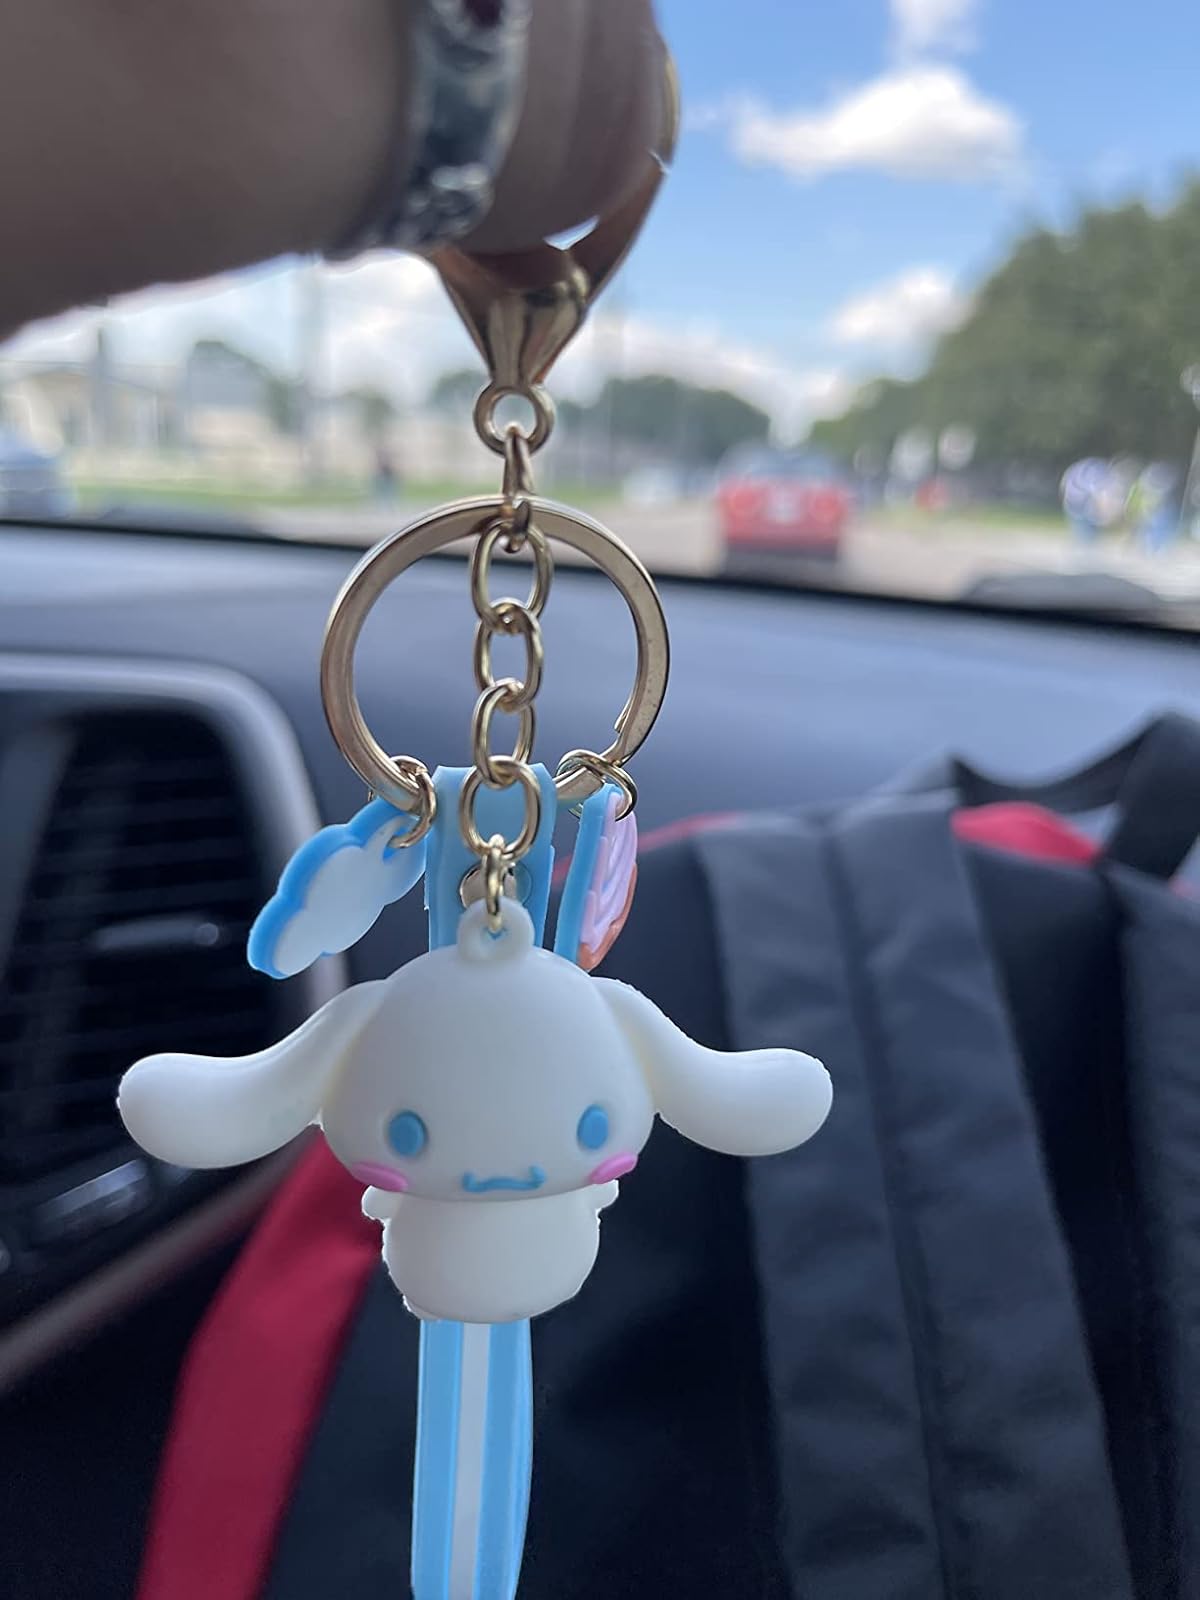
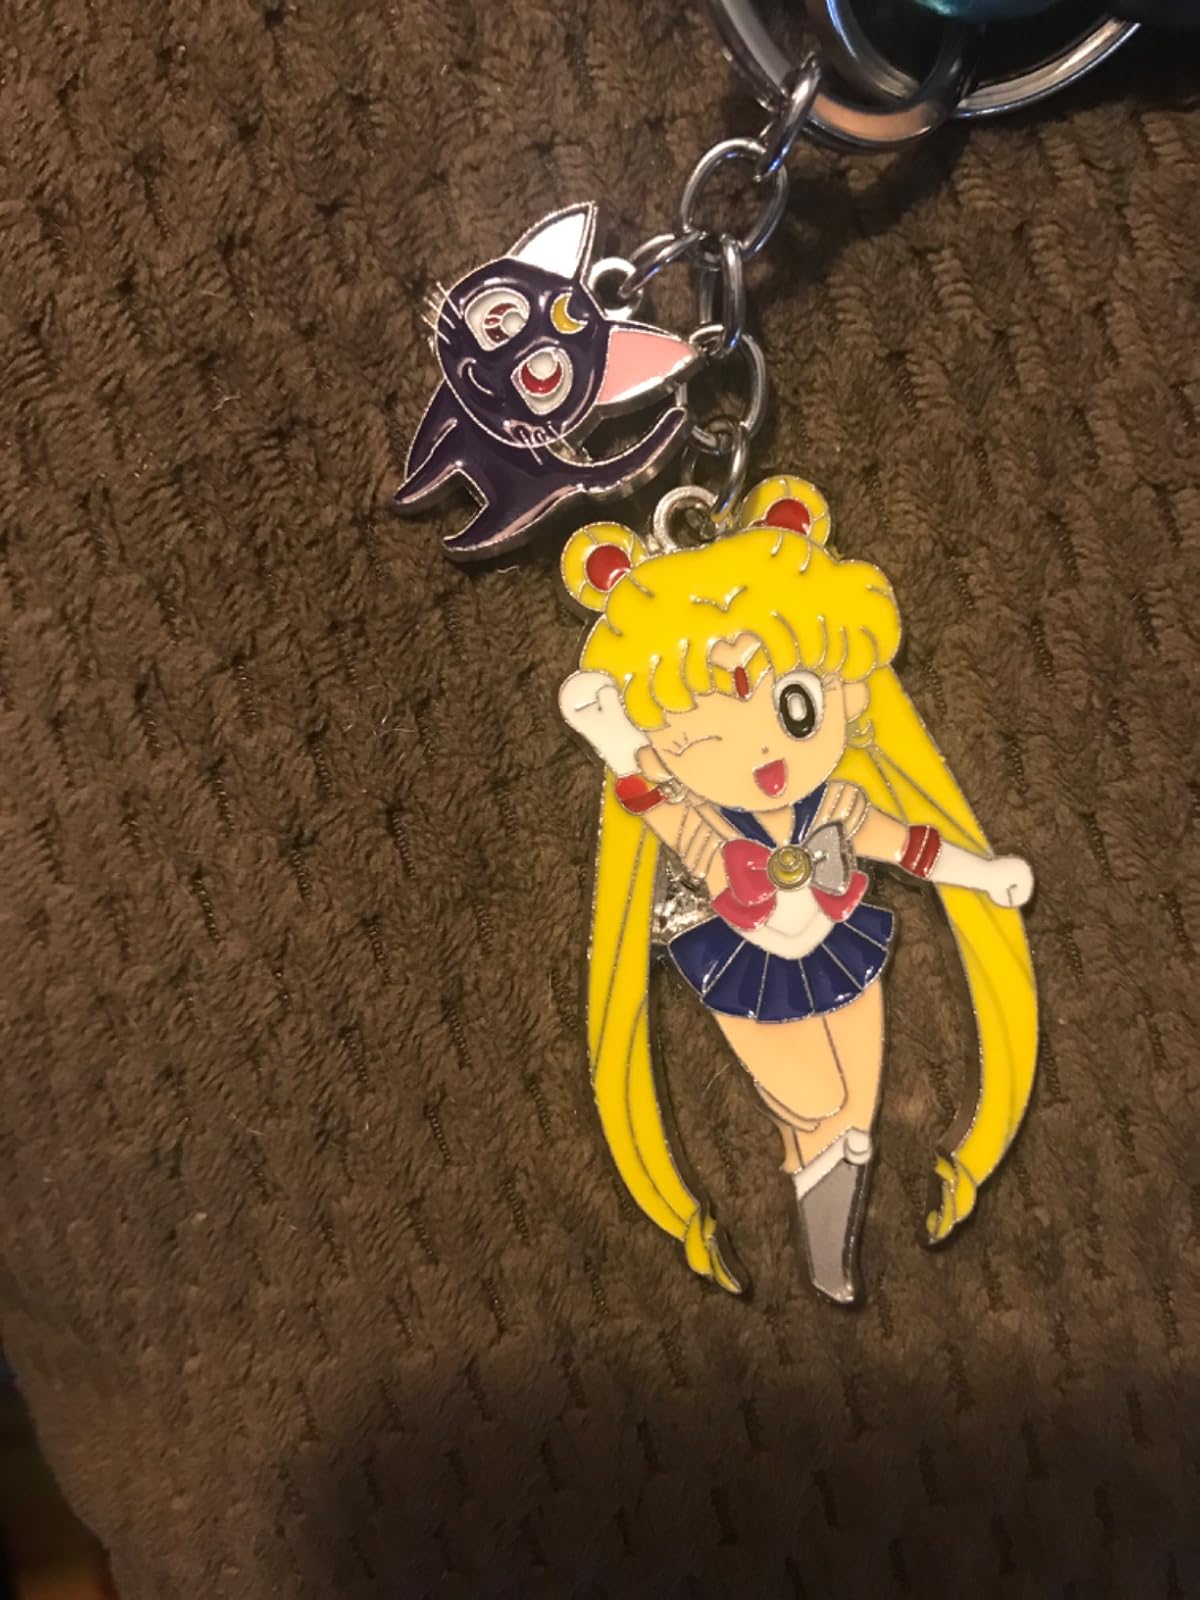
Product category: accessories_keychain
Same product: no